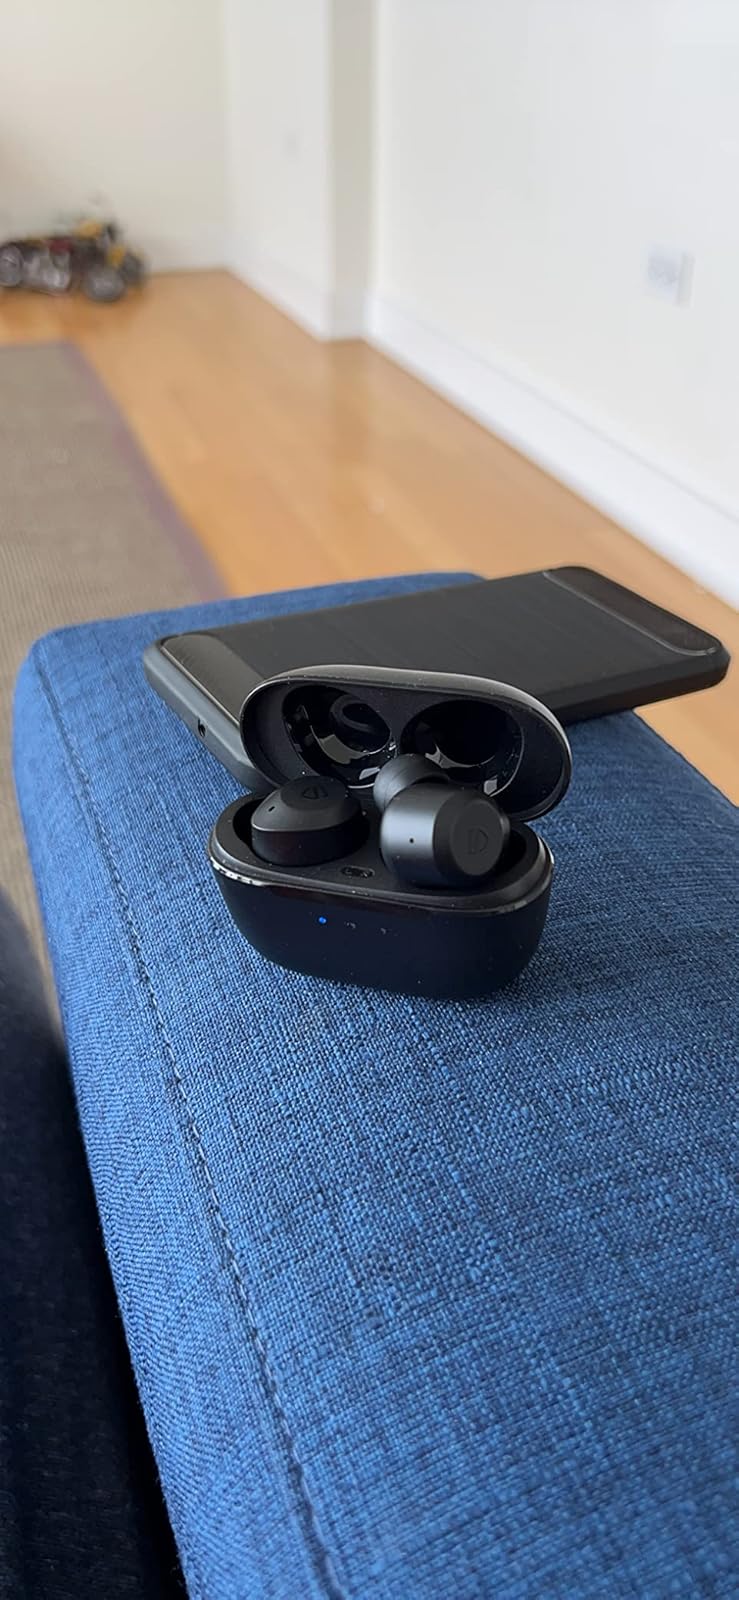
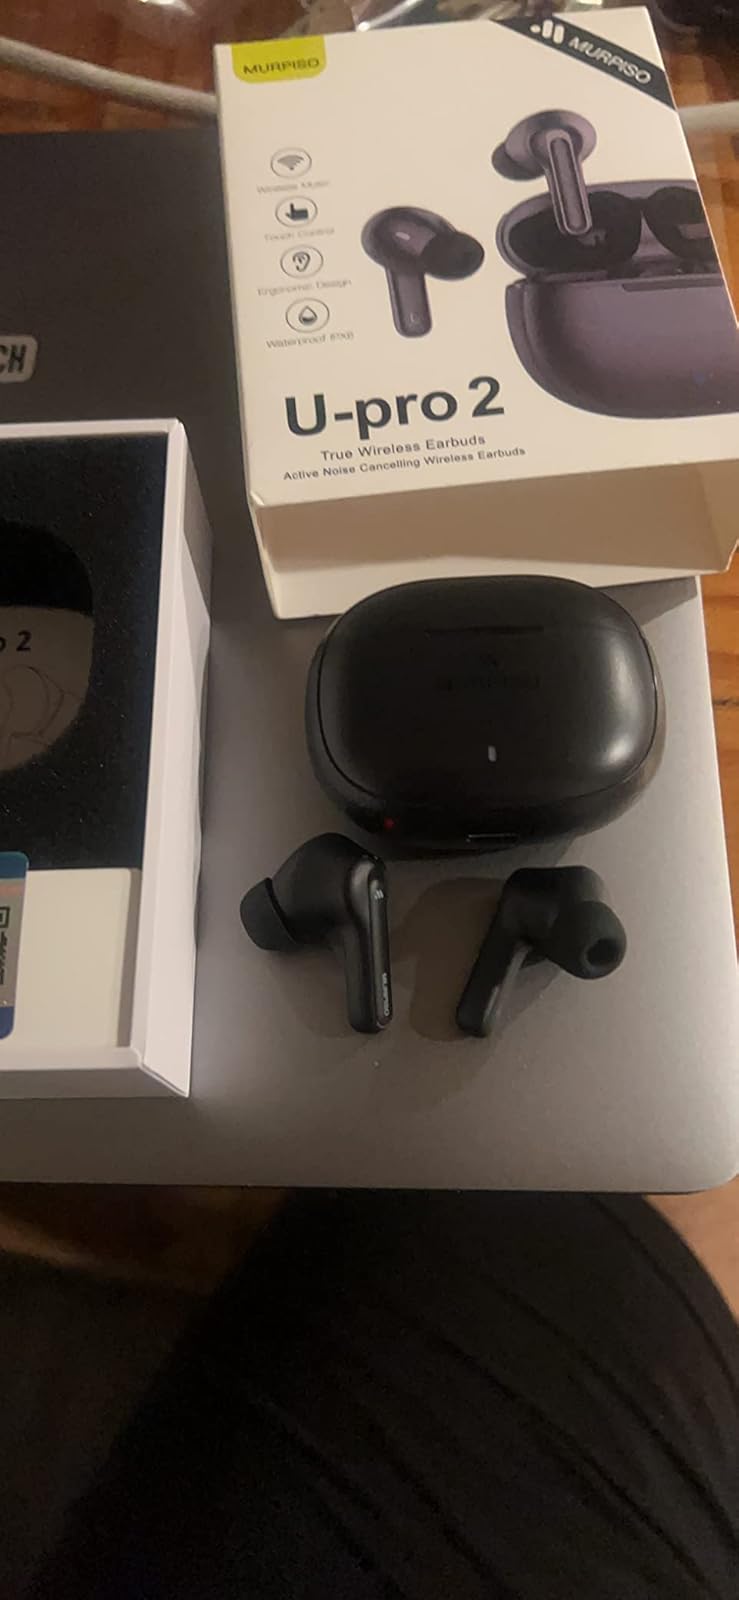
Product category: earbuds
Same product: no